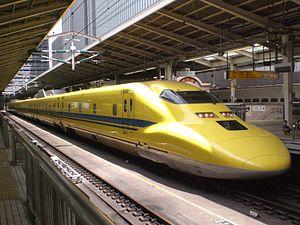
Doctor Yellow est le surnom des trains d'analyse à grande vitesse chargés de surveiller et de mesurer le réseau Shinkansen au Japon. Ils sont surnommés ainsi car ils ont un rôle d'auscultation du réseau et qu'ils portent presque tous une livrée de couleur jaune.
Le Shinkansen est le système de train à grande vitesse en service au Japon. Ce nom désigne aussi bien les trains que l'infrastructure. L'utilisation d'un ensemble de lignes réservées et les techniques employées ont fait du Shinkansen un précurseur et du Japon le pionnier de la grande vitesse ferroviaire lors de sa mise en service en 1964. Les rames du Shinkansen sont aujourd'hui mondialement reconnues pour leur confort, leur fiabilité et leur sécurité, ainsi que pour leur gestion des plus rigoureuses.